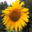
Label: sunflower